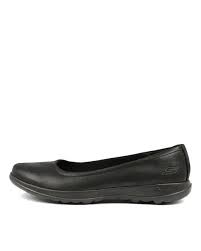
Label: Boat